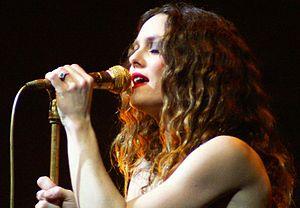
Vanessa Paradis en concert à Châteauroux (France).
Vanessa Paradis, née le 22 décembre 1972 à Saint-Maur-des-Fossés, est une chanteuse, actrice et mannequin française.